Crown of Immortality

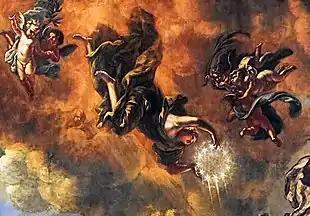
The Crown of Immortality, held by the allegorical figure "Eterna" (Eternity) on the Swedish House of Knights fresco by David Klöcker Ehrenstrahl

The Crown of Immortality is a literary and religious metaphor traditionally represented in art first as a laurel wreath and later as a symbolic circle of stars (often a crown, tiara, halo or aureola). The Crown appears in a number of Baroque iconographic and allegoric works of art to indicate the wearer's immortality.